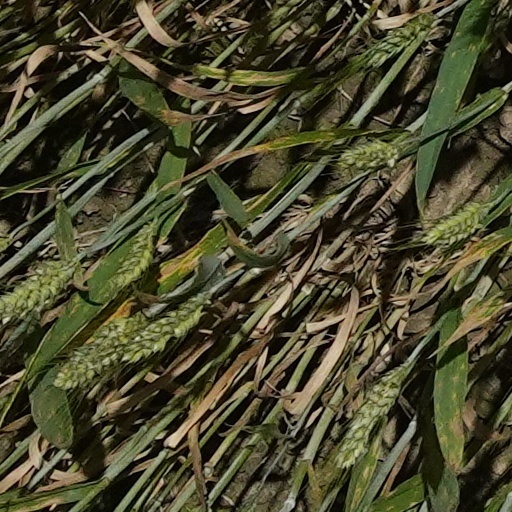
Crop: wheat